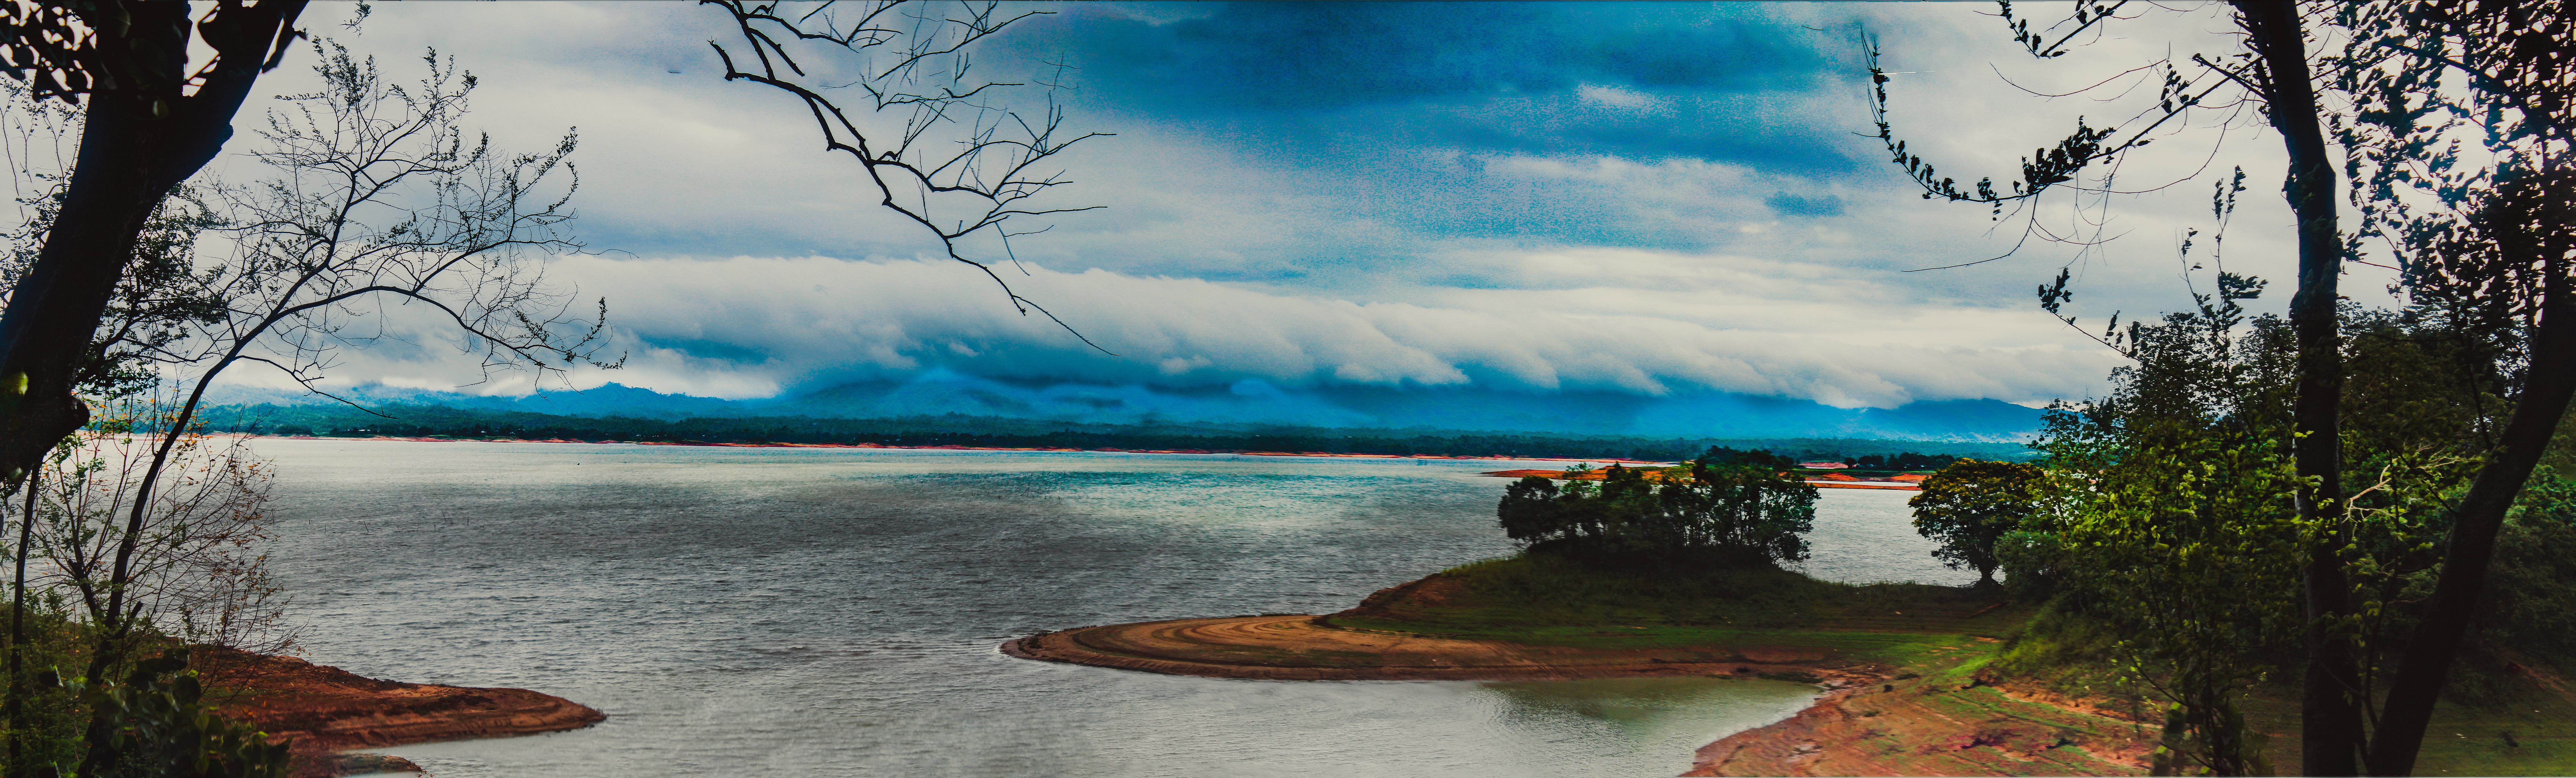
lake, reflection